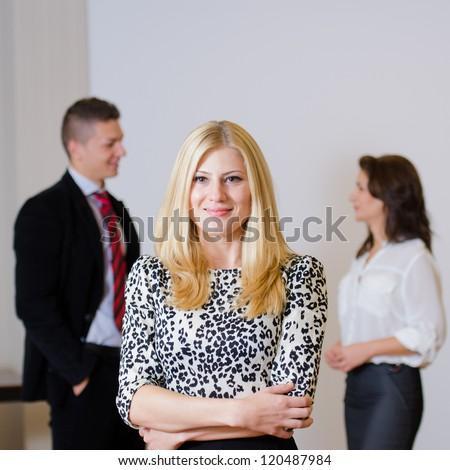
portrait of young business woman with her colleague at the back in a conference room